Insanity (2019 film)

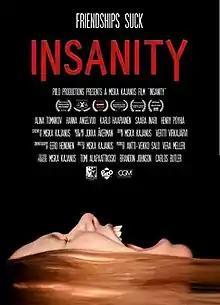
International film poster

Insanity (literally translated "The Feuding") is a 2019 Finnish found footage horror film written and directed by Miska Kajanus. The film tells the story of how friendships are sorely tested over a weekend spent on an enigmatic getaway trip. The film's actors include Alina Tomnikov, Hanna Angelvuo, Karlo Haapiainen, Saara Inari and Henry Pöyhiä.